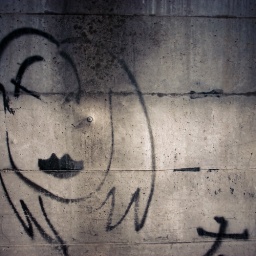
A faded face under the bridge in Kasai.